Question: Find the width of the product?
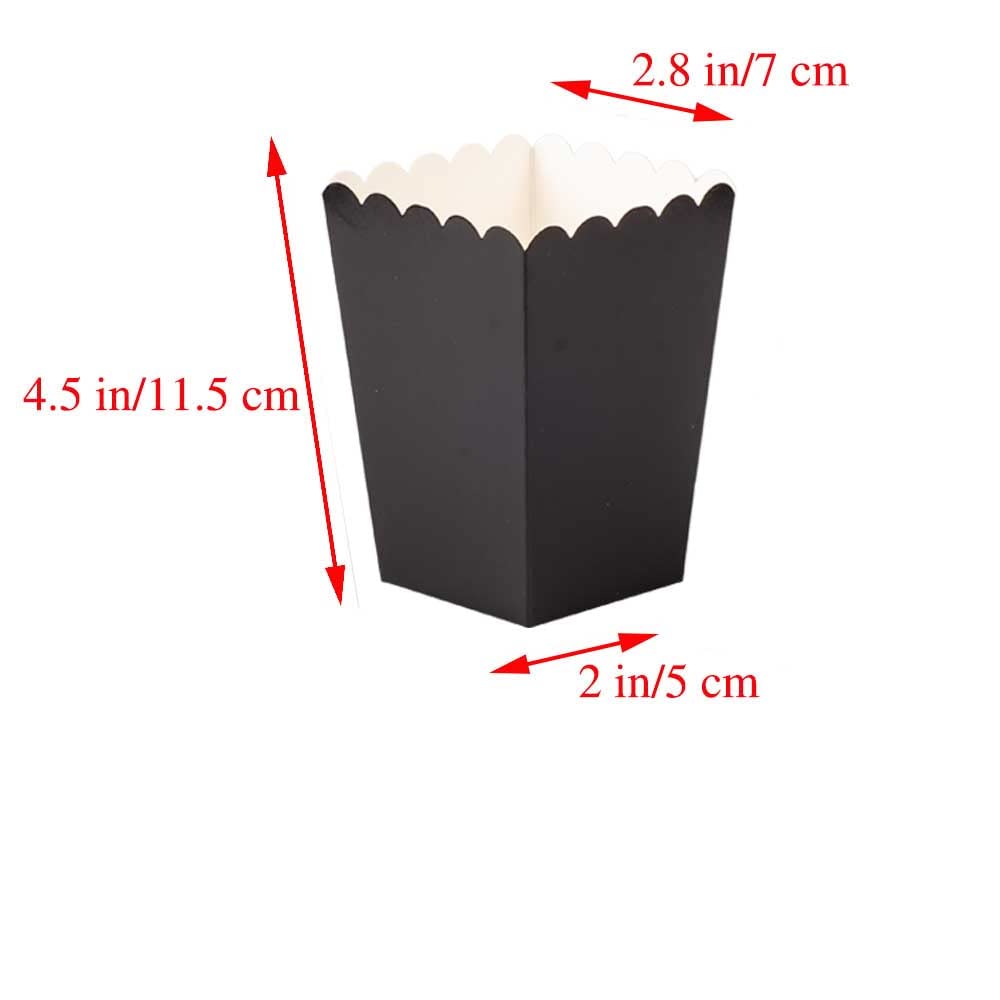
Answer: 7.0 centimetre